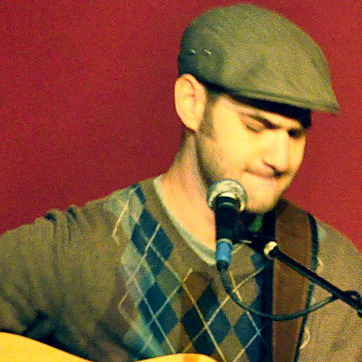
Material: skin